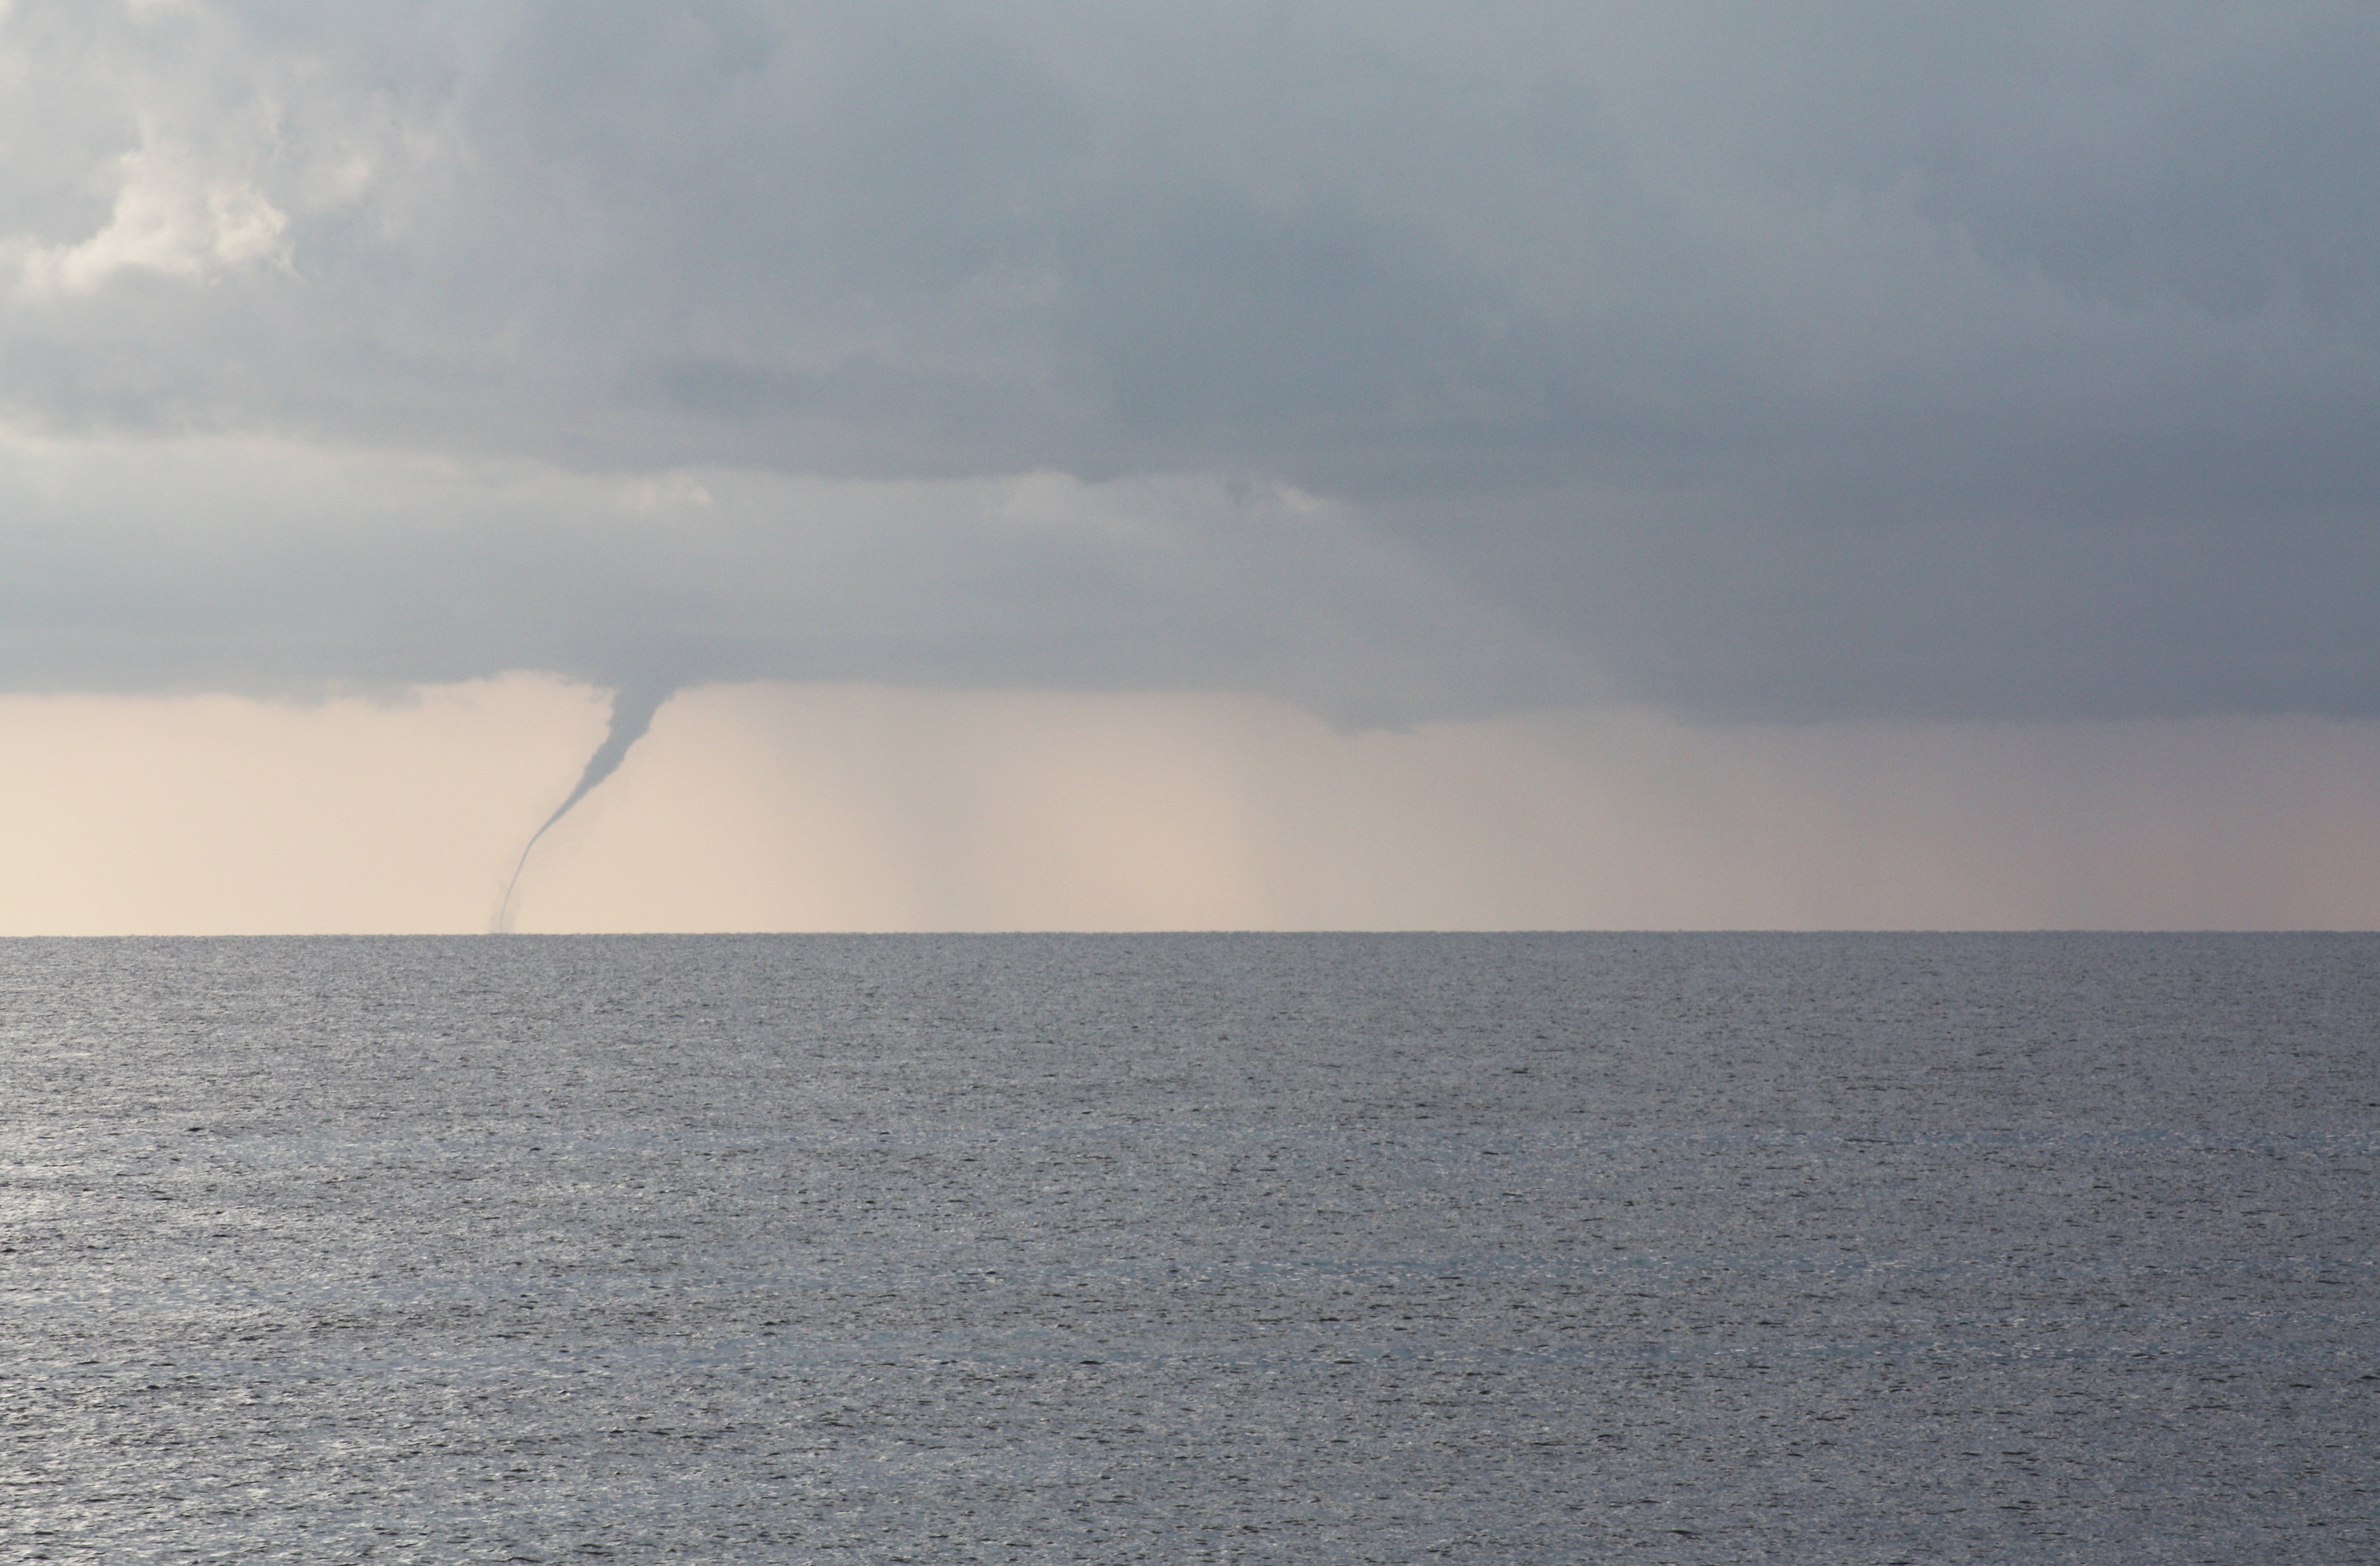
sea, coast, nature, ocean, horizon, cloud, sky, wave, wind, weather, bay, tornado, cloudy sky, corsican, atmospheric phenomenon